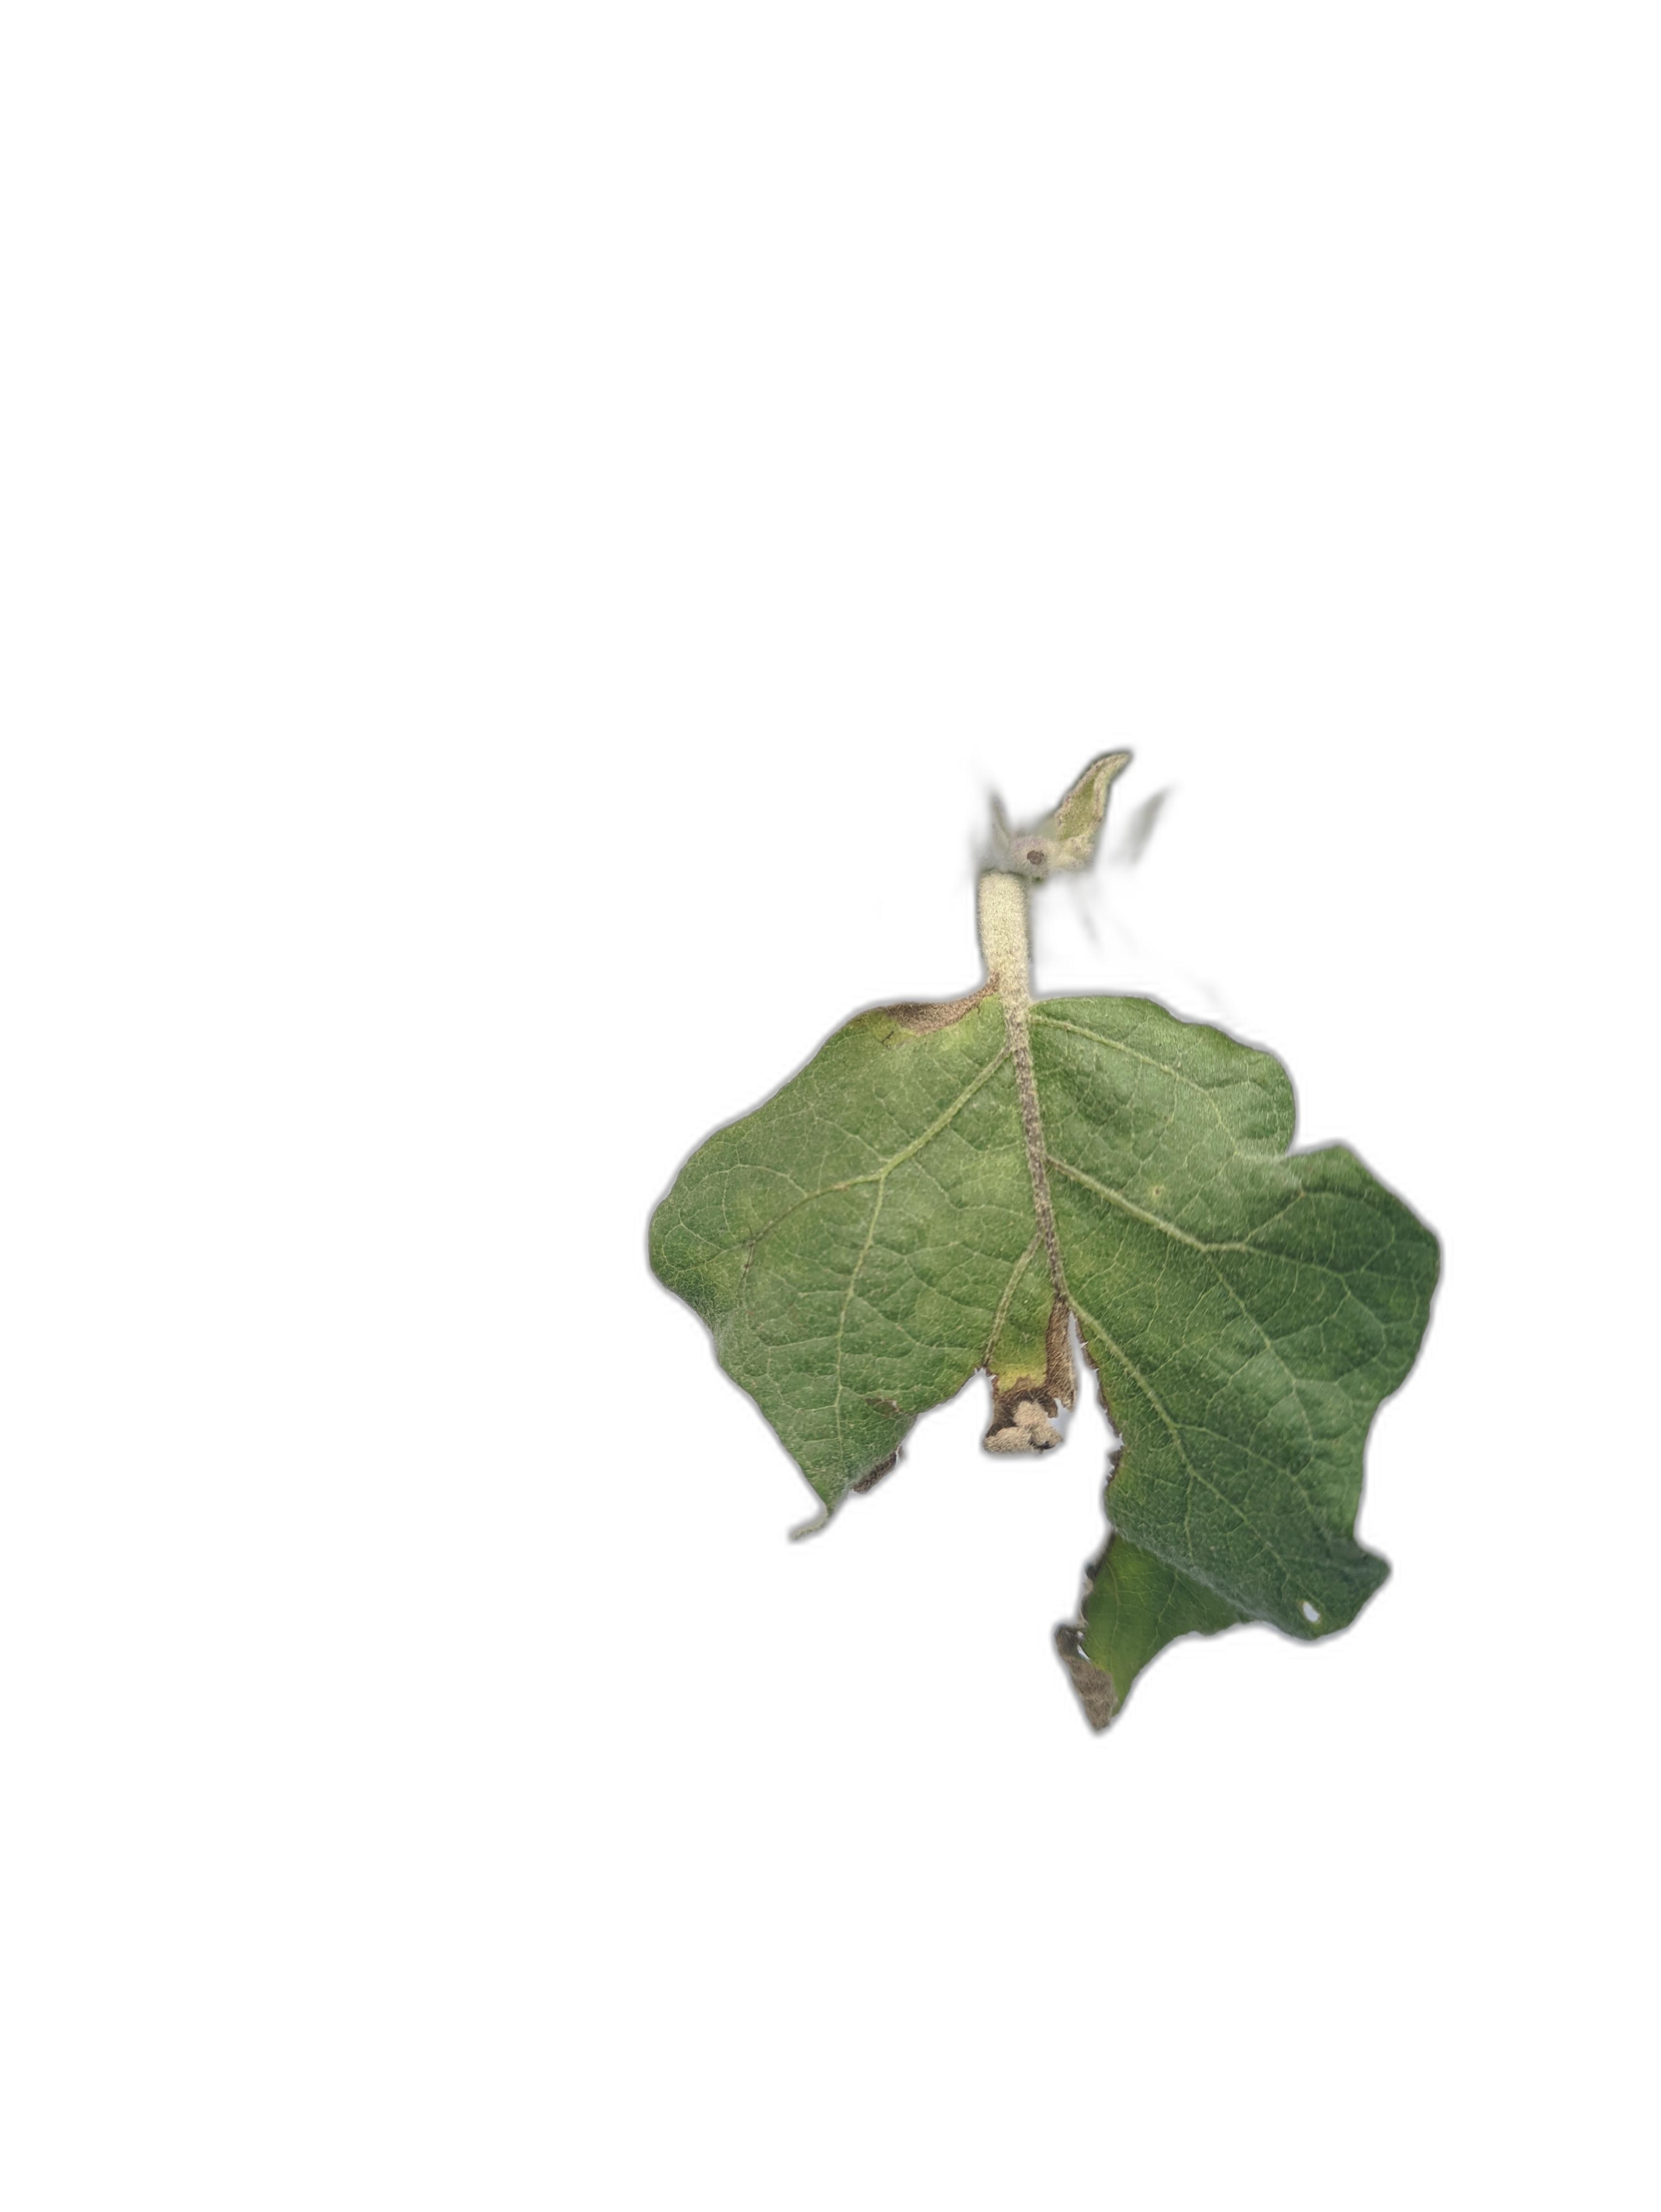
Label: Insect Pest Disease